Sarah N. Randolph

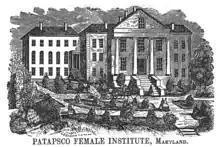
Patapsco Female Institute, 1857

Randolph, her mother, and her sisters, Carolina Wayles Randolph, Ellen Wayes Randolph Harrison, and Mary Buchanan Randolph ran the Edge Hill School for Girls. The school was established in 1836 by Jane Nicholas Randolph, Randolph's mother. In 1869, after her mother died and following the end of the American Civil War, the school was re-opened and managed by Randolph and her sister, Mary B. Randolph. As the school grew, a frame house on the estate was used for music and art classes. The school had a good reputation, known for its academic program as well as instilling character in the girls. In 1879, she moved to the Ellicott Mills, Maryland, area, where she was the principal of the Patapsco Institute. She established the Miss Randolph's School of Girls in Baltimore in 1884. She ran the school until her death. It was located at Eutaw Place and Lanvale Street. The school continued on after her death as The Sarah Randolph School, which was operated by the principal A. L. Armstrong.